Stepan Ivakhiv

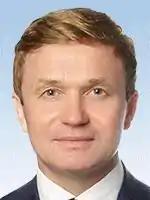
Official portrait, 2019

Stepan Petrovych Ivakhiv (born 24 January 1968) is a Ukrainian businessman and politician currently serving as a People's Deputy of Ukraine representing Ukraine's 21st electoral district as a member of For the Future since 2019, having previously represented the district as an independent since 2012. He is co-owner of the Continuum FIG and the WOG gas station network, and is among the 100 richest people in Ukraine.